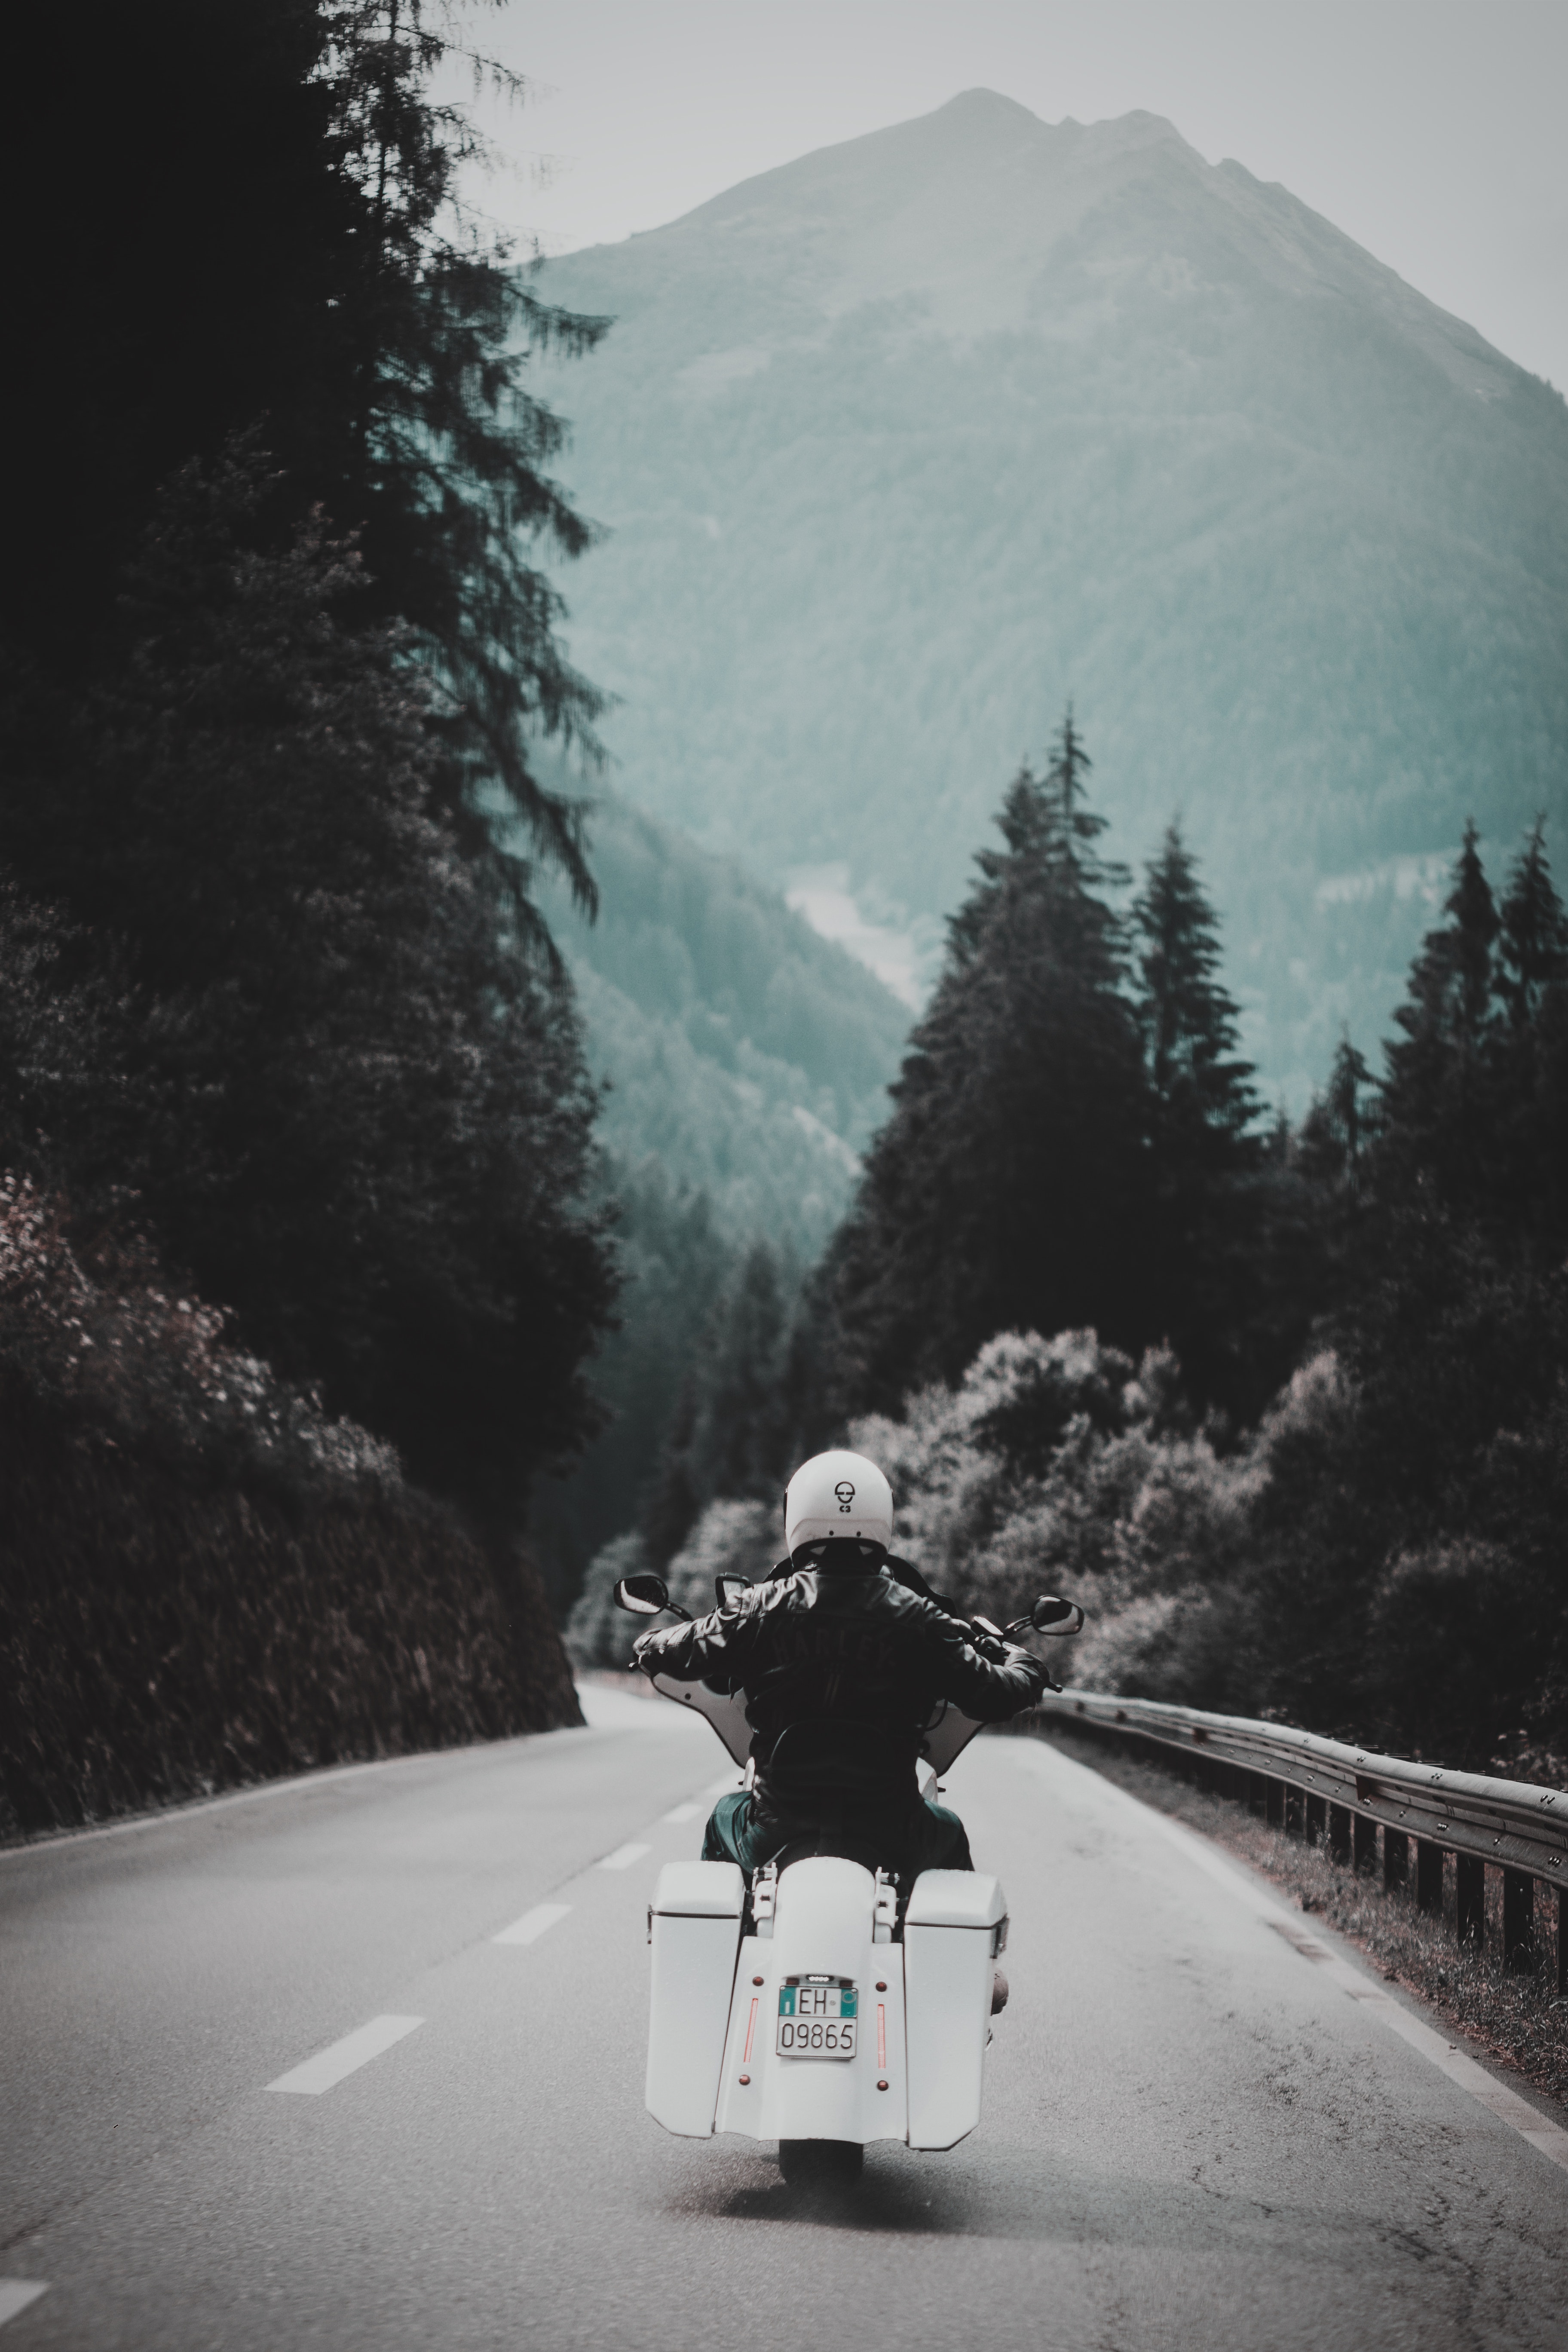
road, mode of transport, vehicle, asphalt, tree, motorcycle, scooter, infrastructure, mountain, black and white, photography, highway, mountain pass, vespa, mountain range, road surface, motorcycling, lane, tourism